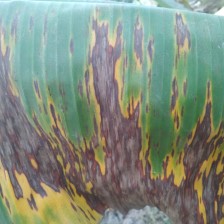
Label: sigatoka